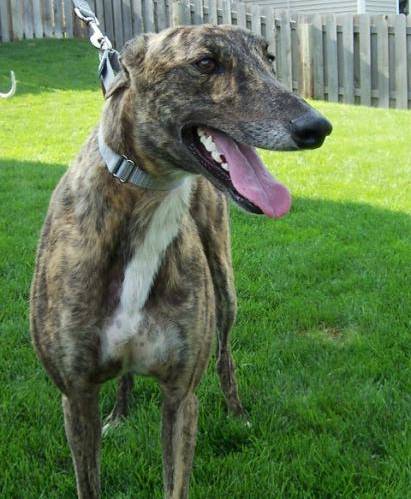
Label: dog